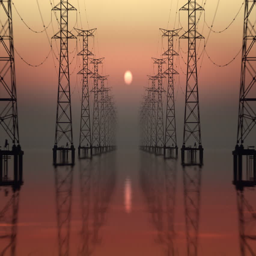
high - voltage tower with sunset in the background .